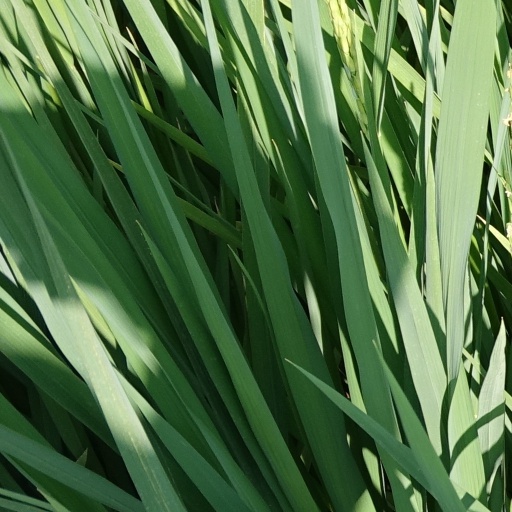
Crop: rice